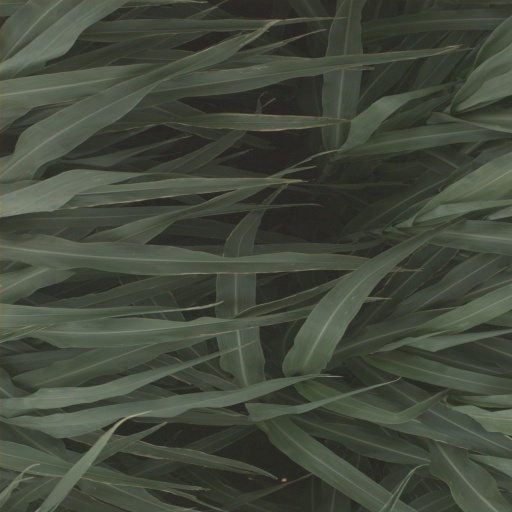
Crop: sorghum